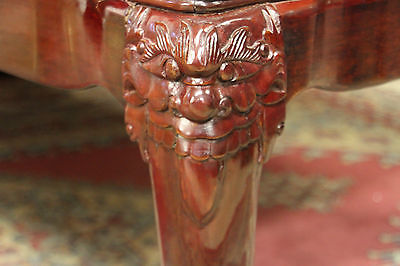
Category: table